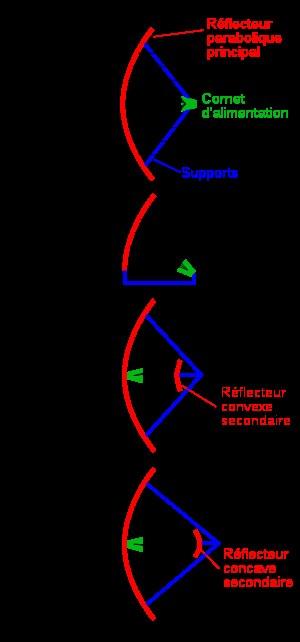
Une antenne parabolique ou antenne cassegrain, grégorienne, communément appelée parabole par le grand public, prend son origine dans le télescope de type Cassegrain de Laurent Cassegrain et le télescope grégorien de James Gregory. C'est une antenne disposant d'un réflecteur paraboloïdal, basé sur les propriétés géométriques de la courbe nommée parabole et de la surface nommée paraboloïde de révolution. Cette antenne qualifiée d'universelle puisqu'elle fonctionne en théorie sur n'importe quelle fréquence ou longueur d'onde, est cependant seulement employée à partir de la bande L dès 1,1 GHz et lorsqu'un gain d'antenne élevé est recherché. On estime que l'intérêt d'un réflecteur parabolique ne se fait sentir qu'à partir d'un diamètre supérieur à 4 fois la longueur d'onde du signal à transmettre. Sauf exception, les radioamateurs utilisent ce type d'antenne surtout au-dessus de 430 MHz, avec des paraboles qui dépassent par conséquent les 3 mètres de diamètre.